Kleis' Kunsthandel

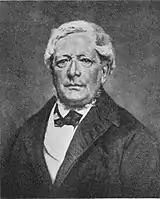
Jeppe Jensen Kleis..

The company was founded in 1831 when Jeppe Jensen Kleis (1804-1882) established a glazier's business and frame shop in Vesterbro.